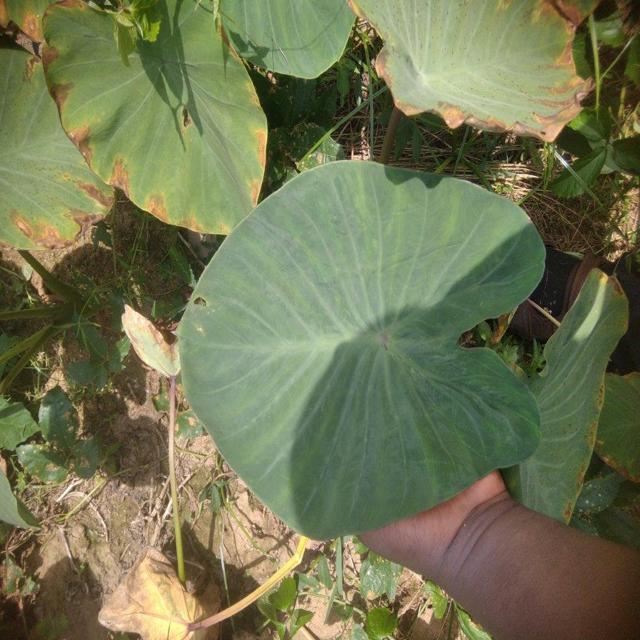
Label: Healthy